Oviri

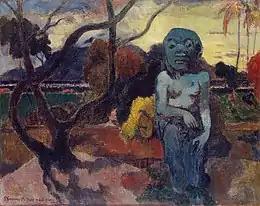
"Rave te iti aamu (The Idol)", 1898. Hermitage Museum

Gauguin first visited Tahiti in 1891 and, attracted by the beauty of Tahitian women, undertook a set of sculptural mask-like portraits on paper. They evoke both melancholy and death, and conjure the state of "faaturuma" (brooding or melancholy); imagery and moods later used in the Oviri ceramic. Gauguin's first wood carvings in Tahiti were with a guava wood that quickly crumbled and have not survived.